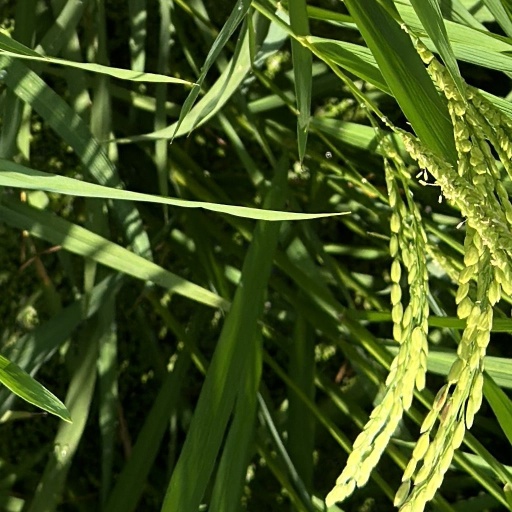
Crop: rice